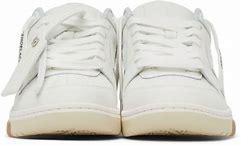
Brand: Off-White
Model: Off Out Of Office For Walking